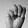
ASL letter: M